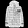
Label: Coat